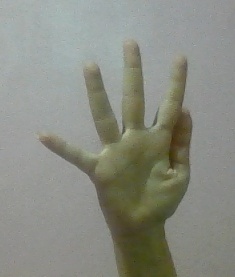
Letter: sheen